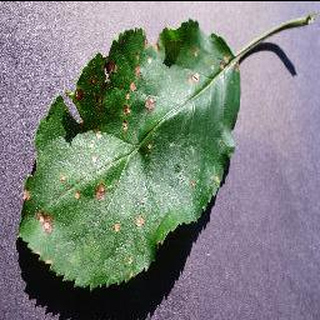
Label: apple_black_rot